Albert Henry (politician)

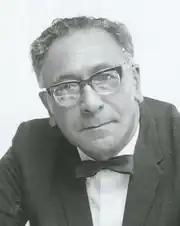
Henry in 1969

Albert Royle Henry (11 June 19061 January 1981) was the first Premier of the Cook Islands and the founder and first leader of the Cook Islands Party (CIP). First elected Premier in August 1965, he was unseated in the aftermath of the 1978 election after an electoral petition found he had committed electoral fraud. He was later stripped of his knighthood. In 2023 he was posthumously pardoned.